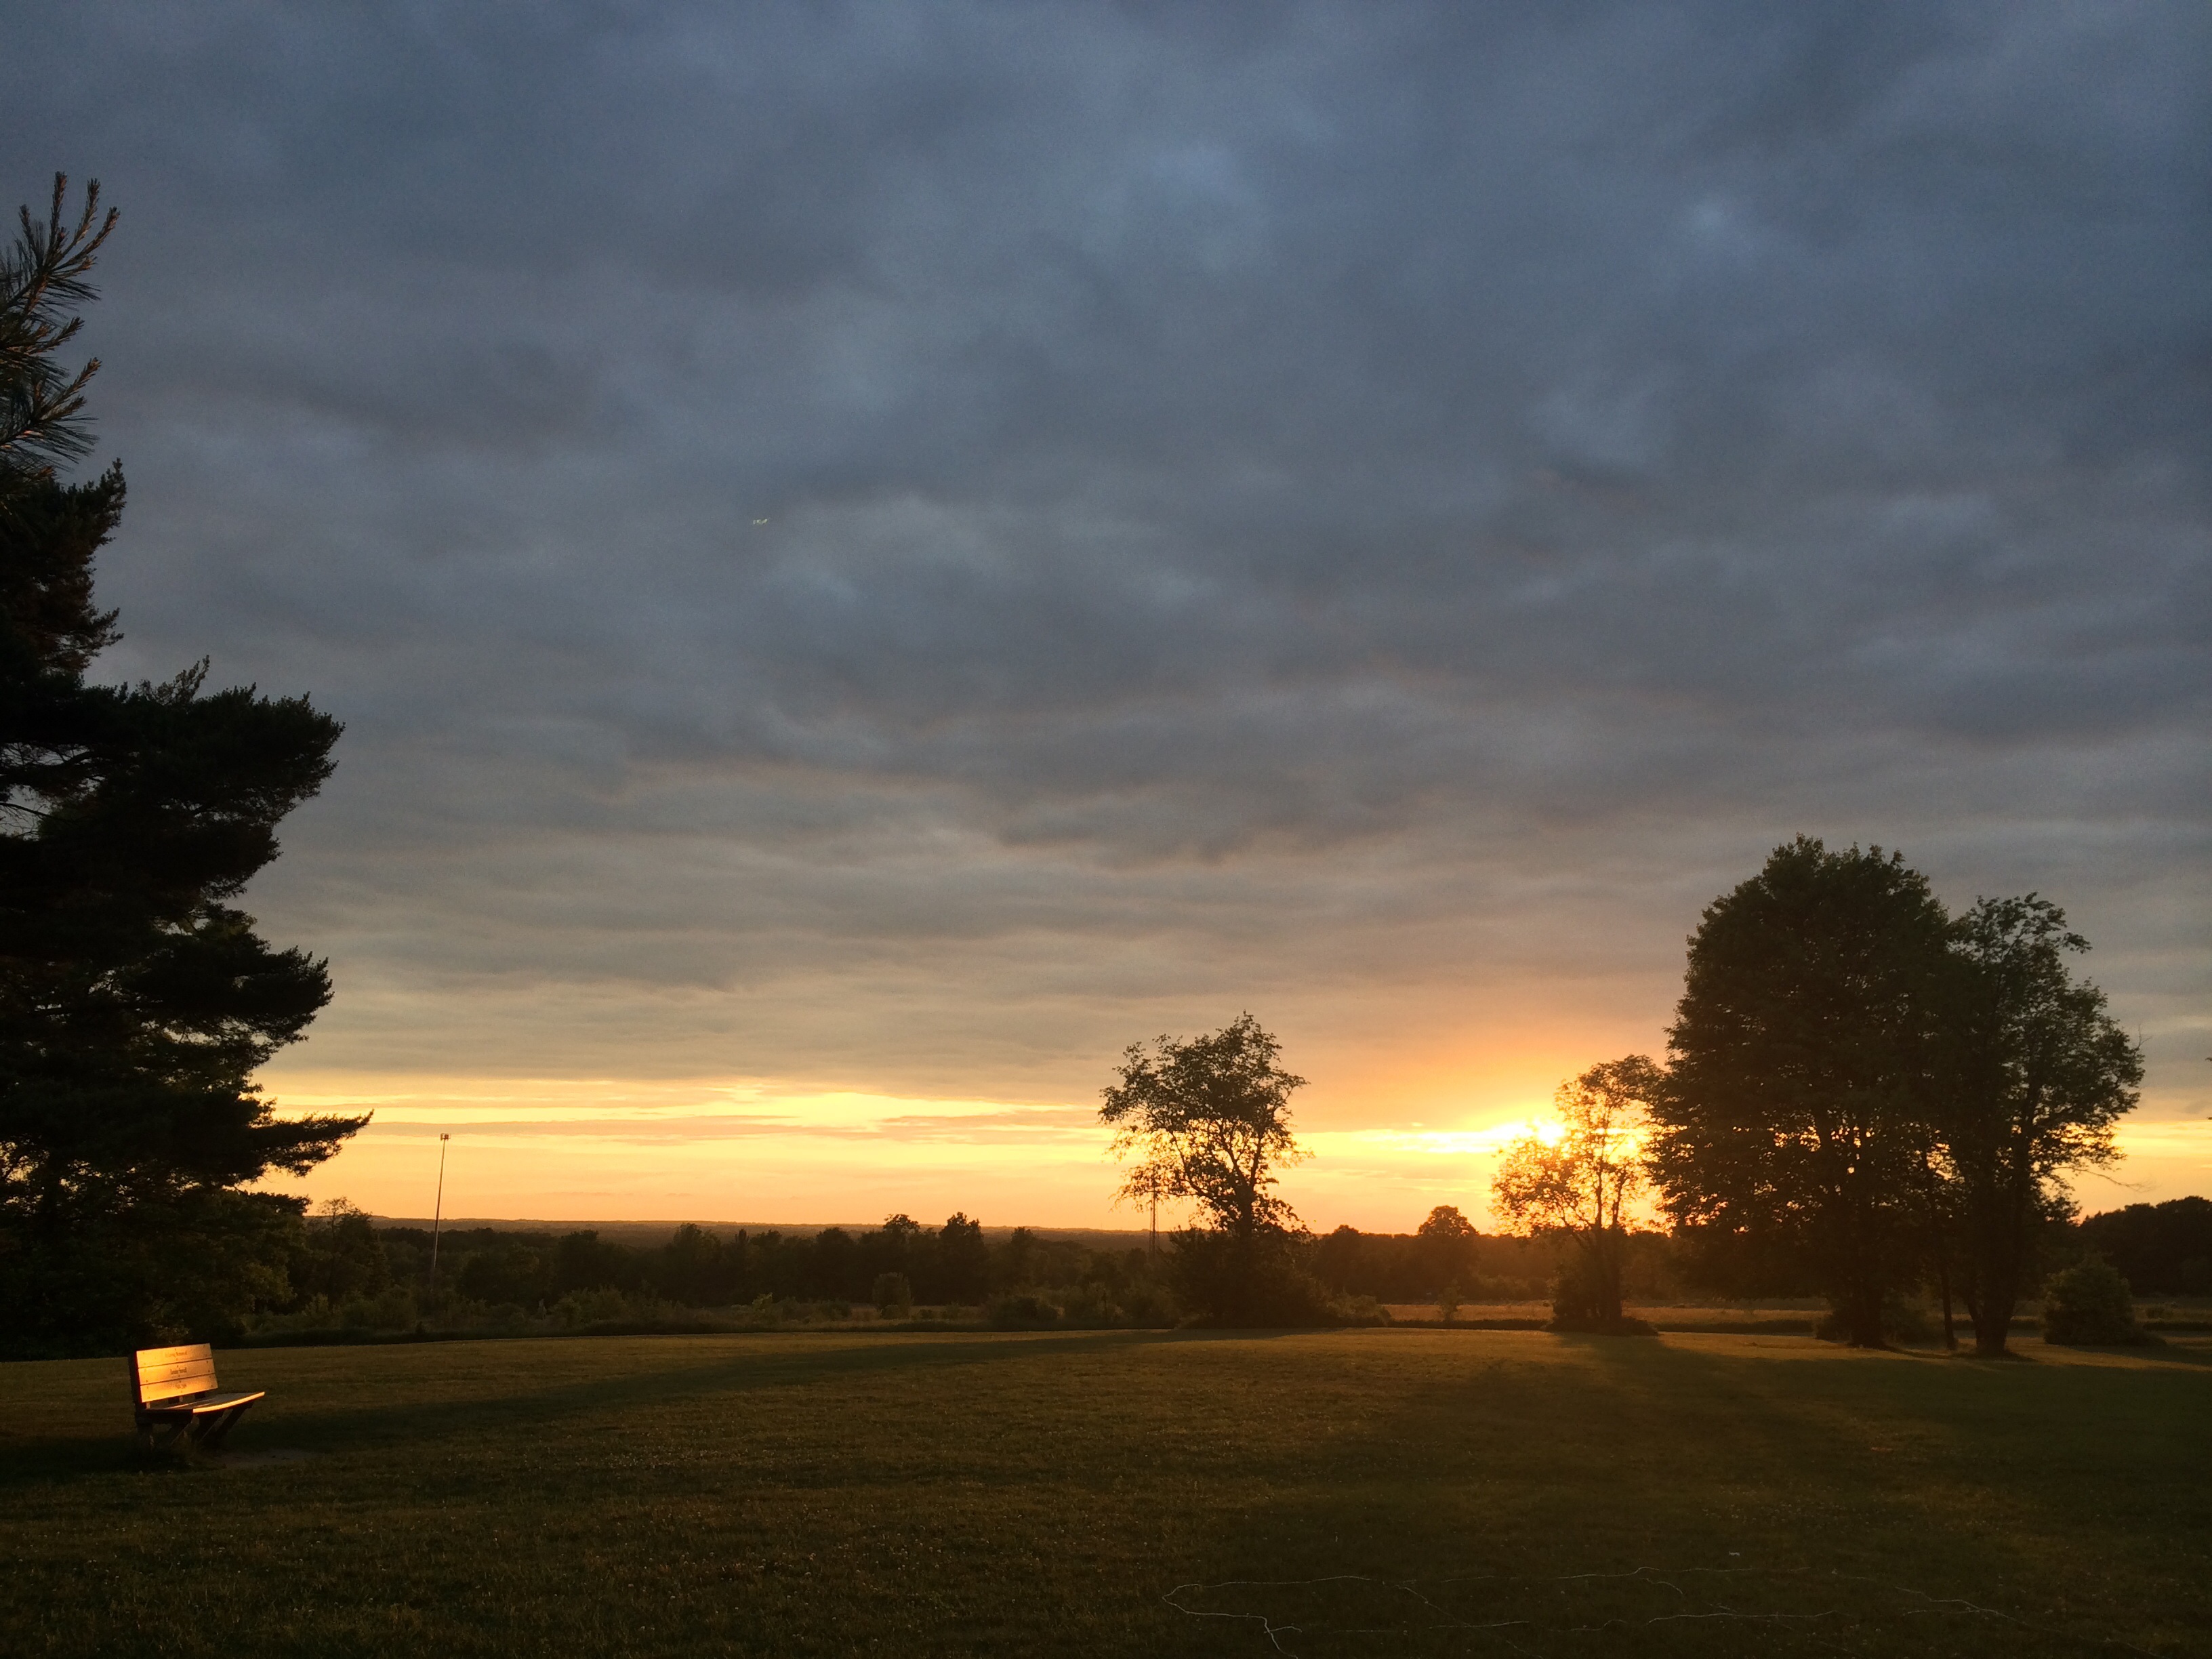
tree, horizon, cloud, sky, sun, sunrise, sunset, field, sunlight, morning, dawn, dusk, evening, afterglow, atmospheric phenomenon